Intersex rights in Malta

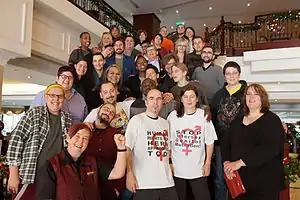
Participants at the Third International Intersex Forum where the Malta declaration was made, December 2013

In 2013, Malta hosted the third International Intersex Forum in Valletta, where a civil society statement named the Malta declaration was signed. The event was supported by ILGA and ILGA-Europe, and brought together 34 people representing 30 organisations from multiple regions of the world. Local representatives Silvan Agius of ILGA-Europe and Ruth Baldacchino of ILGA hosted and co-organized the event. The declaration affirmed the existence of intersex people, and demanded an end to "discrimination against intersex people and to ensure the right of bodily integrity, physical autonomy and self-determination". Silvan Agius subsequently became human rights policy coordinator at the Ministry for Social Dialogue, and Ruth Baldacchino became co-secretary general of ILGA.